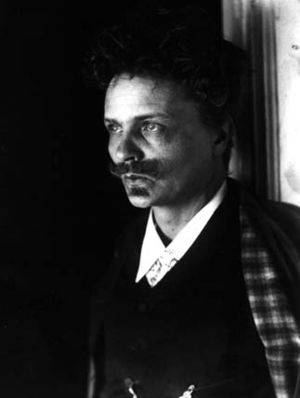
Selvportræt / Gallerier med eksempler på selvportrætter gennem tiden / Fotografi
Når en person eller kunstner portrætterer sig selv, kaldes resultatet et selvportræt. Selvportræt kan fx laves i skulptur, foto-, tegne- og malerkunsten.